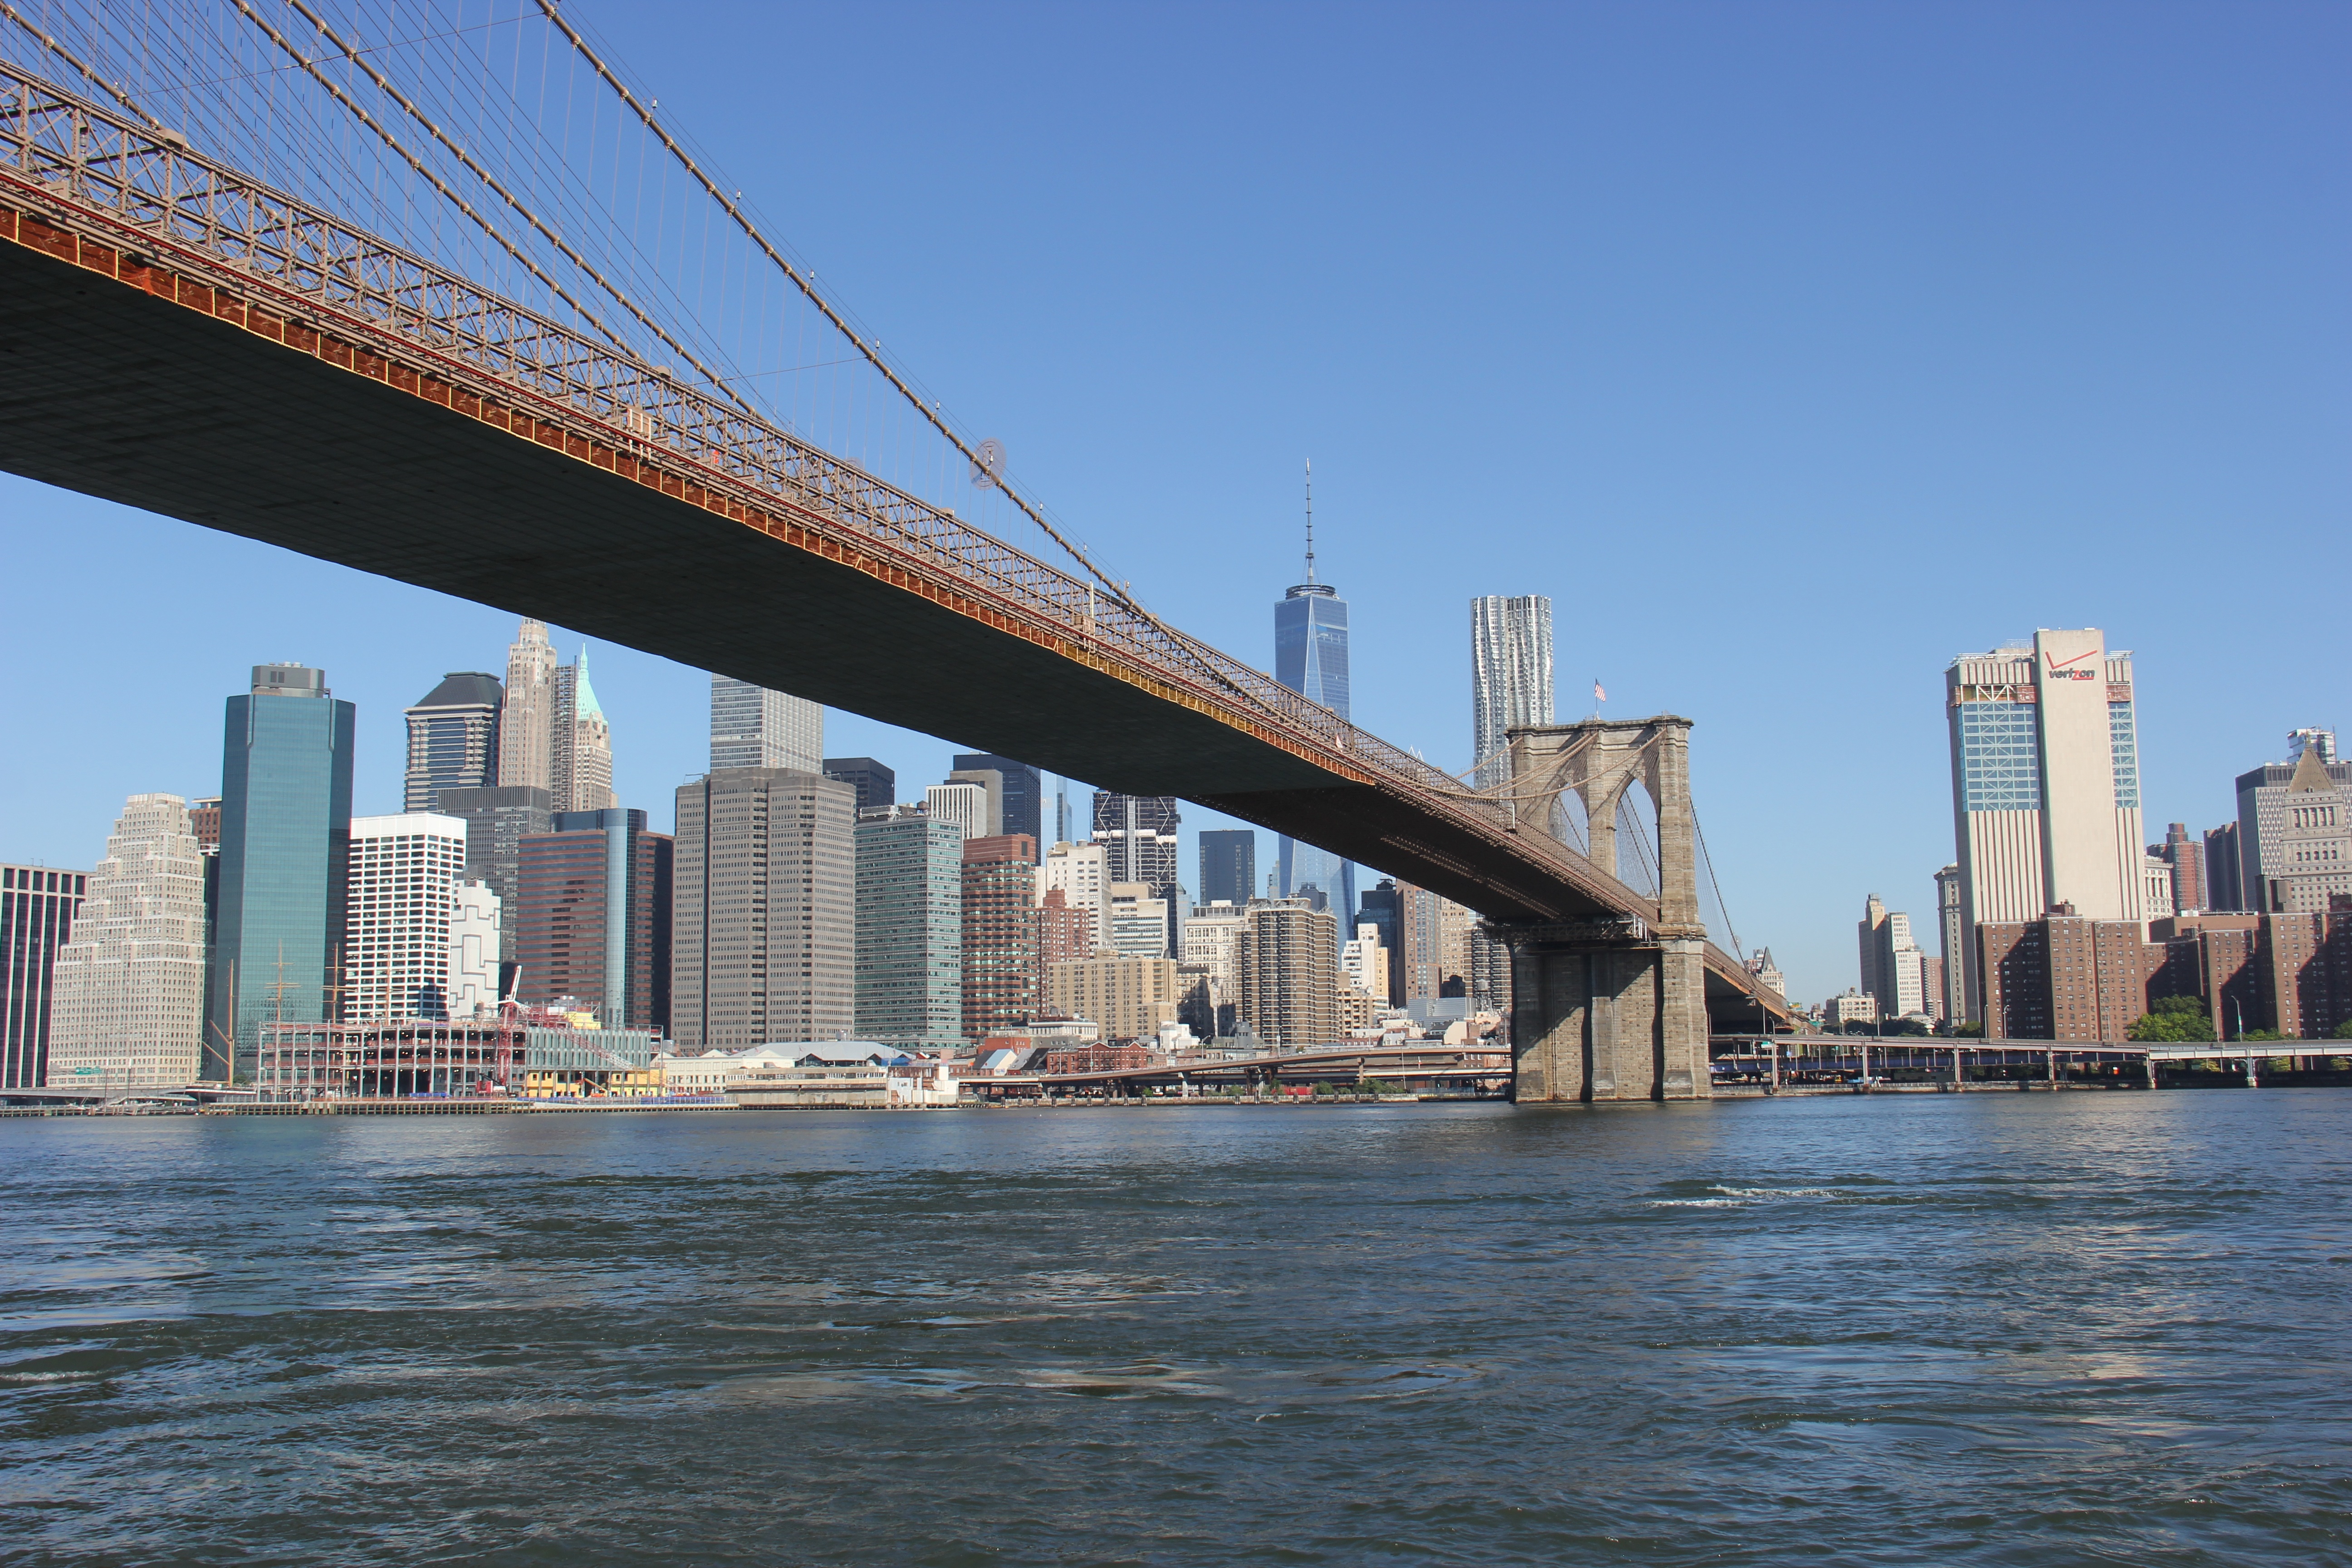
sea, bridge, skyline, city, urban, new york, river, manhattan, new york city, cityscape, downtown, transport, vehicle, landmark, brooklyn, skyscrapers, metropolis, new york city skyline, human settlement